Birka

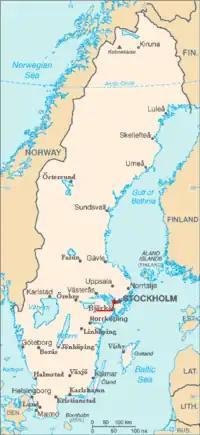
Location in Sweden

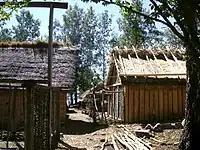
Reconstruction of housing

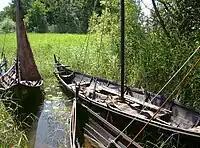
Reconstruction of boats

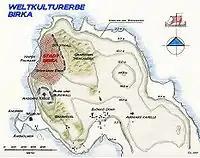
Map of Björkö and Birka today

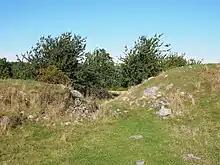
An entry point in a Viking-era defensive wall on Birka

Birka was founded around 750 AD as a trading port by a king or merchants trying to control trade. It is one of the earliest urban settlements in Scandinavia. Birka was the Baltic link in the Dnieper Trade Route through Ladoga ("Aldeigja") and Novgorod ("Holmsgard") to the Byzantine Empire and the Abbasid Caliphate. Birka is the site of the first known Christian in Sweden, founded in 831 by Saint Ansgar.